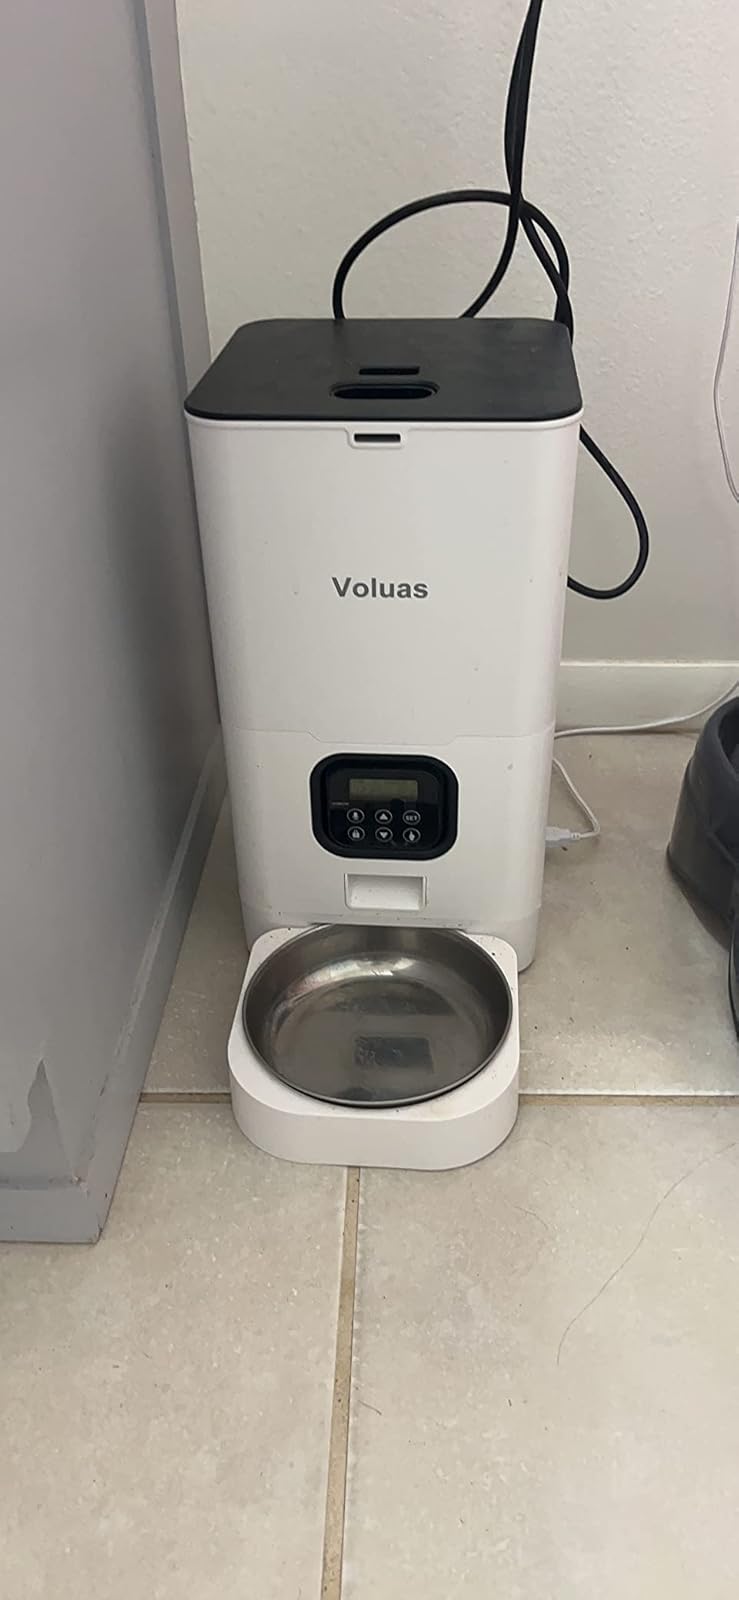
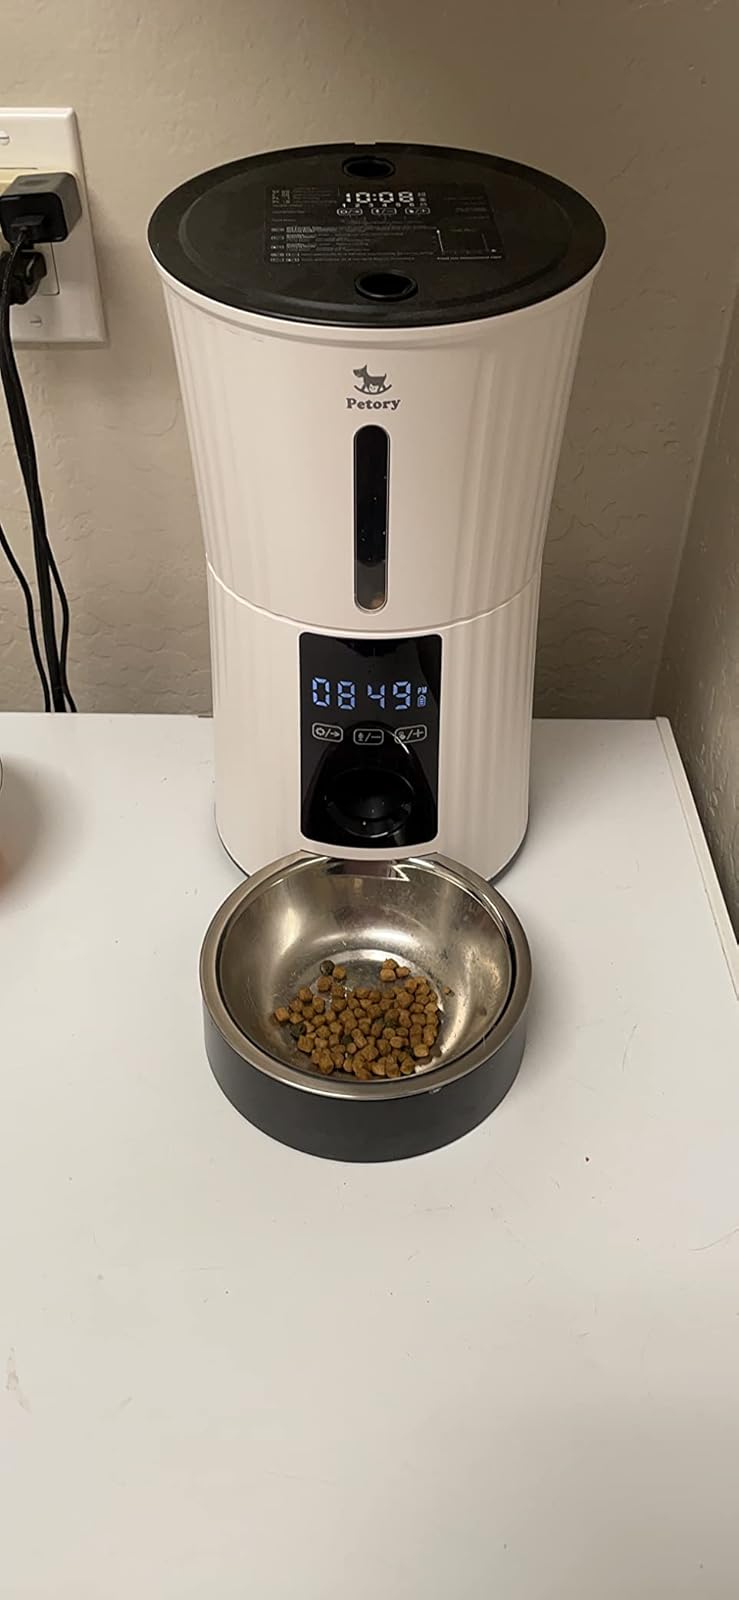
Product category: items_feeder
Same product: no